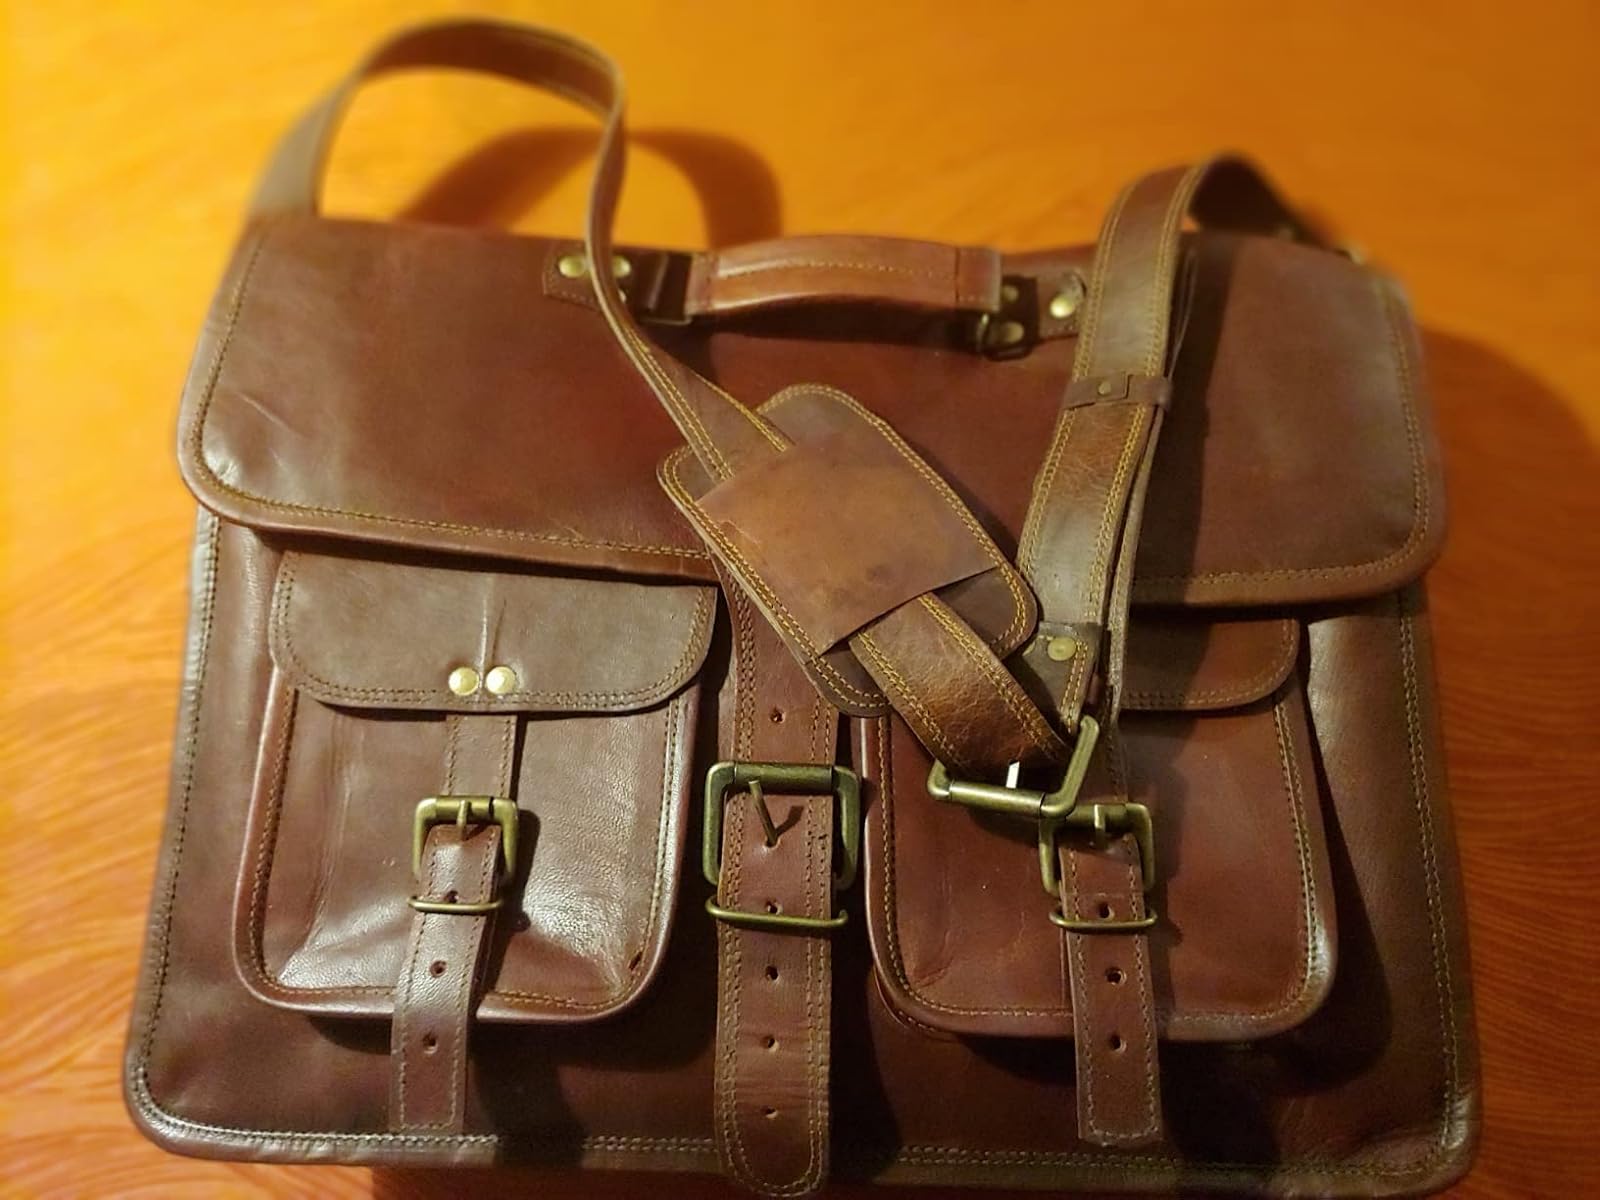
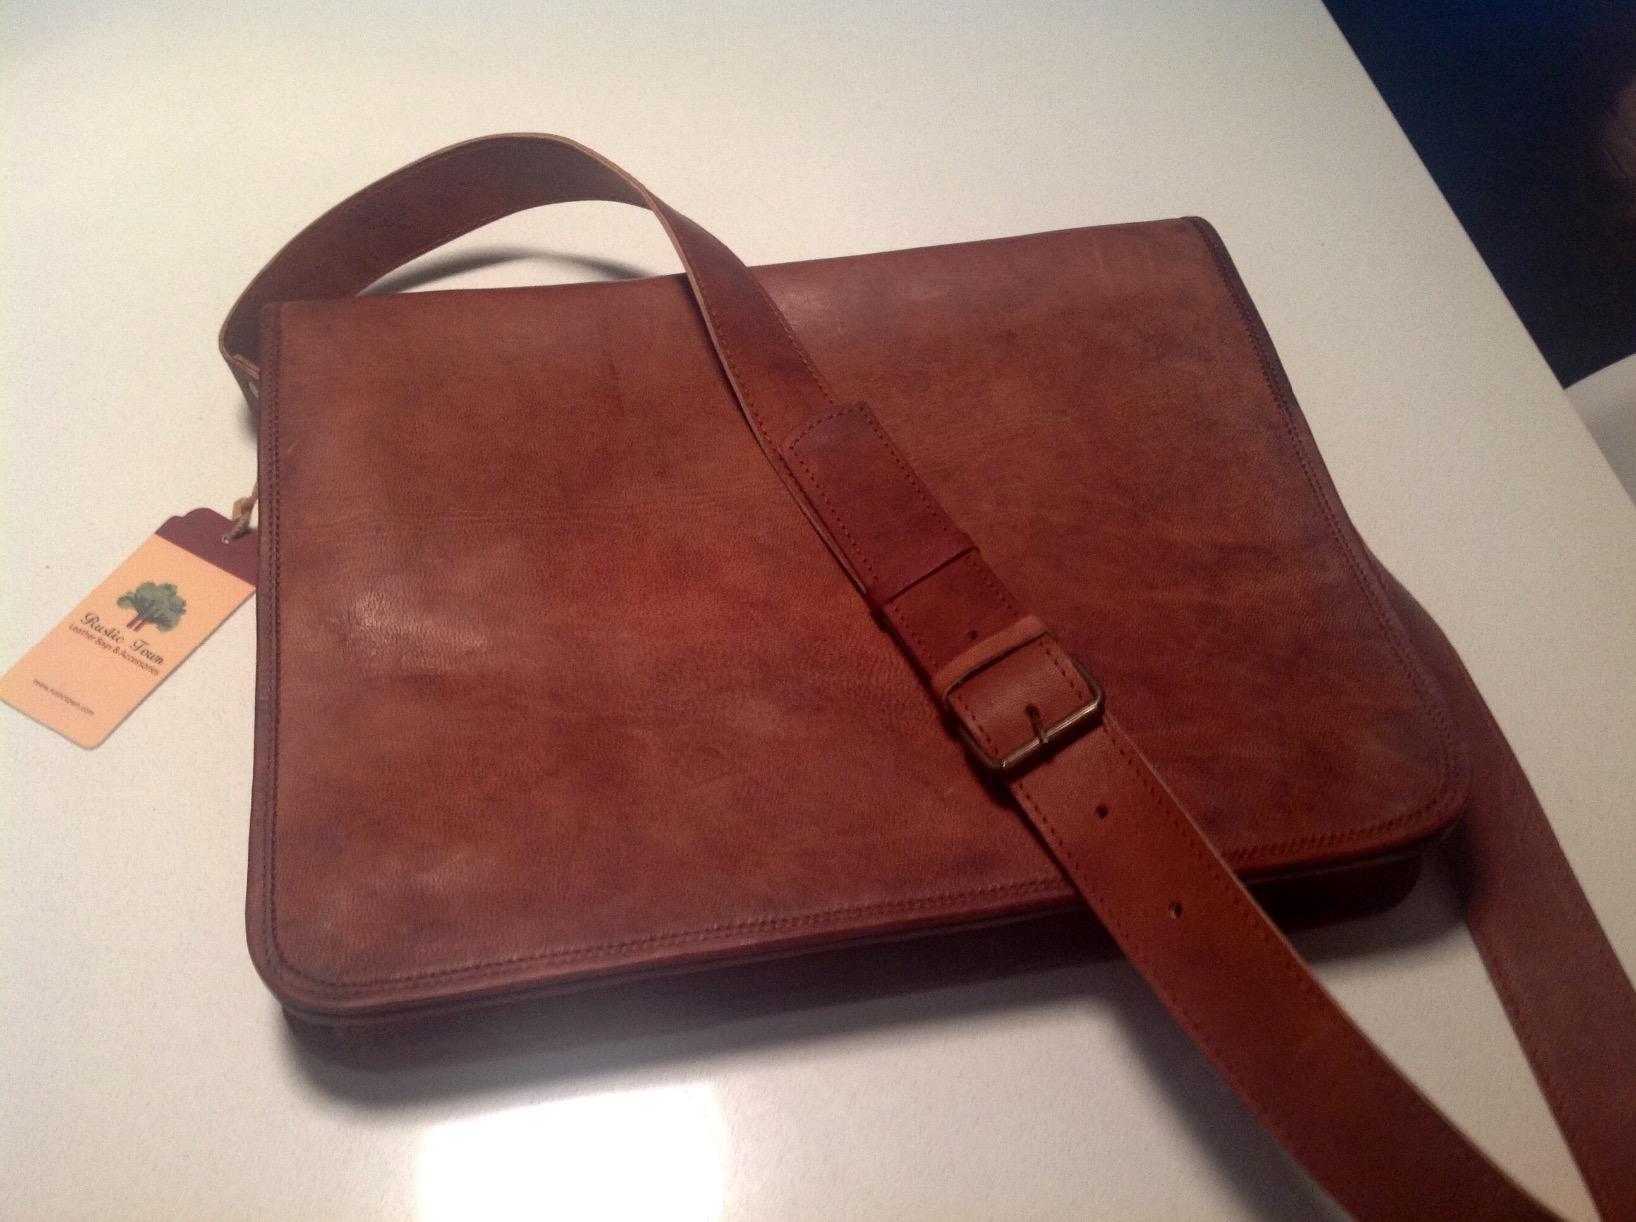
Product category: bag
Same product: no